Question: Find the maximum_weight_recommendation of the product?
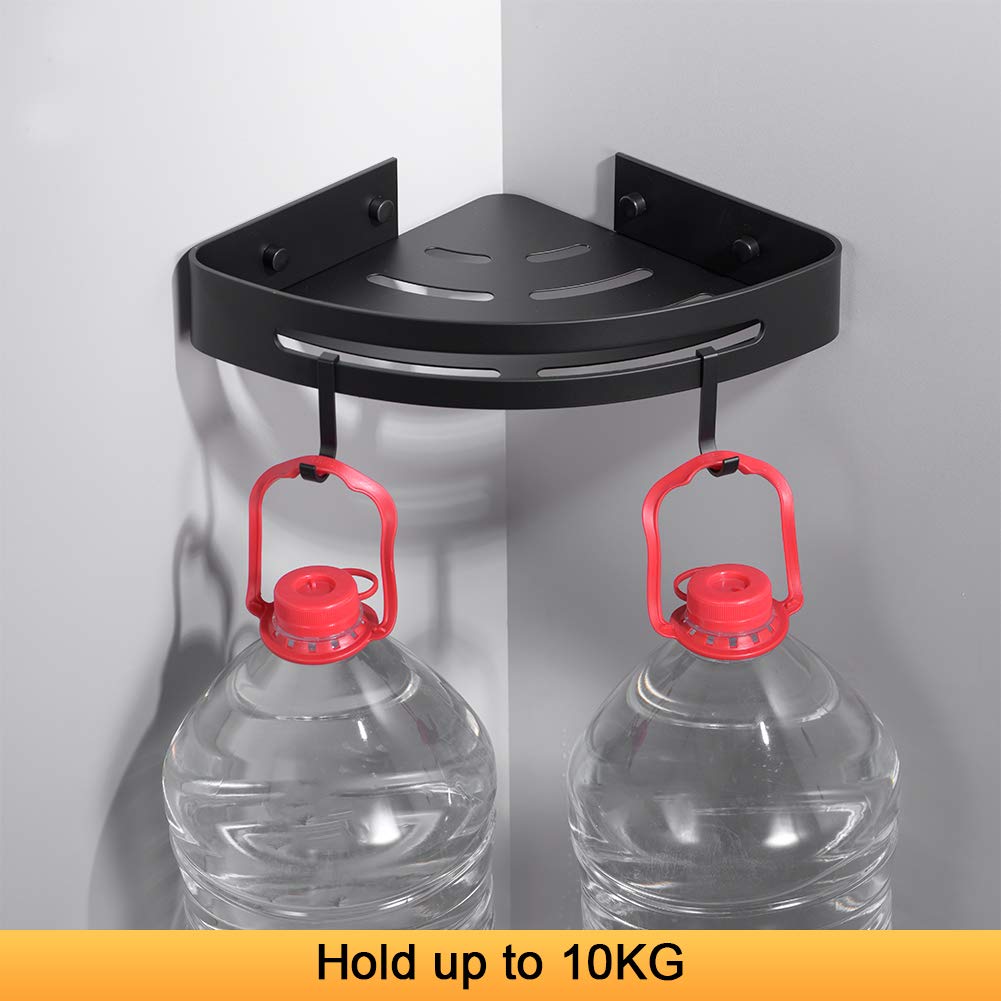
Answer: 10.0 kilogram